Boushey Vineyard

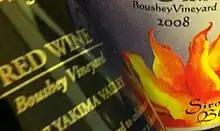
Boushey Vineyard regularly appears on vineyard-designated wines.

Boushey Vineyard grows some of the most highly sought-after grapes in Washington. Dick Boushey works closely with the winemakers who use his grapes, willing to accommodate them on viticultural issues such irrigation, canopy management, vine training and thinning, selling only to a core group of winemakers who produces wines that match the style produced by his vineyard.